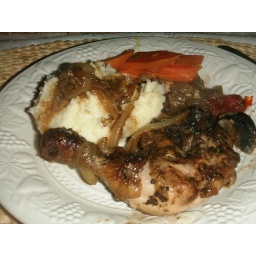
Free-range chicken in a brown onion, cherry tomato and mushroom gravy, served with mashed potatoes and steamed carrots